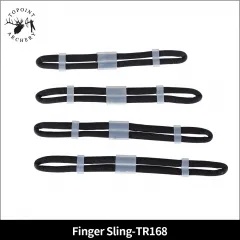
TOPOINT - Finger Sling TR168 - Recurve Bow (顶点 - 护弓绳)
Brand: Topoint
Category: Sporting Goods > Outdoor Recreation > Hunting & Shooting > Archery > Bows & Crossbows > Recurve & Longbows